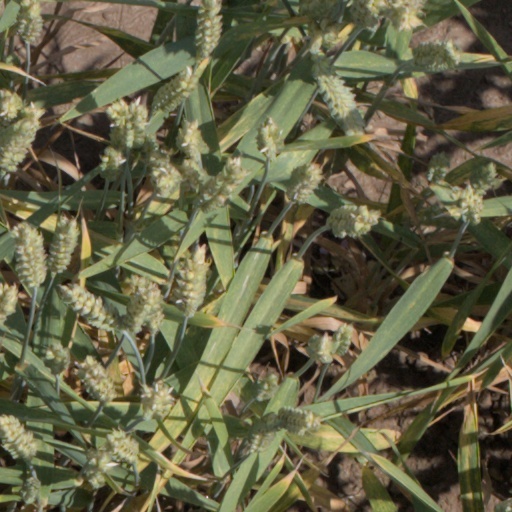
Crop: wheat